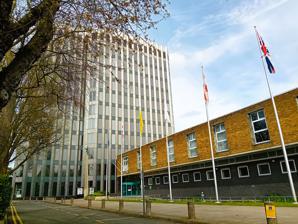
Building: Enfield Civic Centre
Country: United Kingdom
Year built: 1961
Municipal building in London, England Enfield Civic Centre Enfield Civic Centre Location Enfield Coordinates 51°39′17″N 0°04′47″W / 51.6547°N 0.0796°W / 51.6547; -0.0796 Built 1961 Architect Eric G Broughton & Associates Architectural style(s) Postmodern style Shown in Enfield Enfield Civic Centre is a municipal building in Silver Street, Enfield , London. It is the headquarters of Enfield London Borough Council . History Bronze statue of a smiling cherub holding a fish The borough's coat of arms in relief The civic centre was commissioned to replace the aging former offices of the local board of health in Gentleman's Row. The site selected for the new building, which had previously been occupied by open land, was acquired by the Municipal Borough of Enfield in 1939. The new building, which was designed by Eric G Broughton & Associates in the postmodern style , was completed in 1961. The design involved an asymmetrical main frontage with nine bays facing onto Silver Street; there were a series of small square windows amidst blue brickwork with a simple revolving door in the bay furthest north on the ground floor; there were nine larger windows amidst brown brickwork with two flagpoles below the window in the bay furthest north on the first floor. The New River formed a decorative feature as it flowed past the front of the building. Internally, the principal room was the council chamber on the first floor. A mural by Gerald Holtom depicting scenes from local history was installed on the staircase and a bronze statue designed by Richard Bentley Claughton depicting the Enfield Beast was erected on top of a tall pillar in front of the entrance. The civic centre continued to serve as the local of seat of government when the enlarged London Borough of Enfield was formed in 1965. It was substantially expanded by the addition of a 48.5 metres (159 ft) high, twelve-storey stainless steel tower, designed by the same firm of architects, which was erected by Costain Group at the north end of the original structure. A bridge structure, displaying the borough coat of arms , connected the original structure with the extension: the expanded complex was opened by the Queen Mother on 6 May 1975. A plaque was placed on the building to commemorate the occasion. In December 2014, a bronze statue of a smiling cherub holding a fish, which had been cast at the Singer Art Foundry and had been found abandoned at a local school, was given a new home at the civic centre. An extensive refurbishment of the complex, which included asbestos removal, a change to open plan working and new timber grill ceilings, was completed at a cost of £7 million in 2017. References